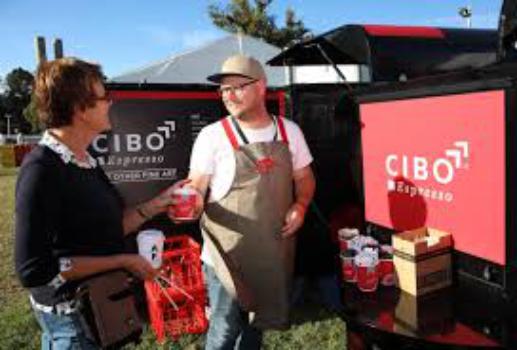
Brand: Cibo Espresso
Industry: Food